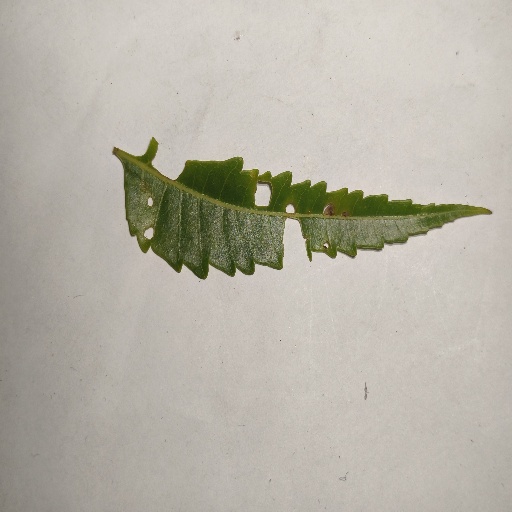
Species: Neem
Leaf condition: Shot Hole Leaf